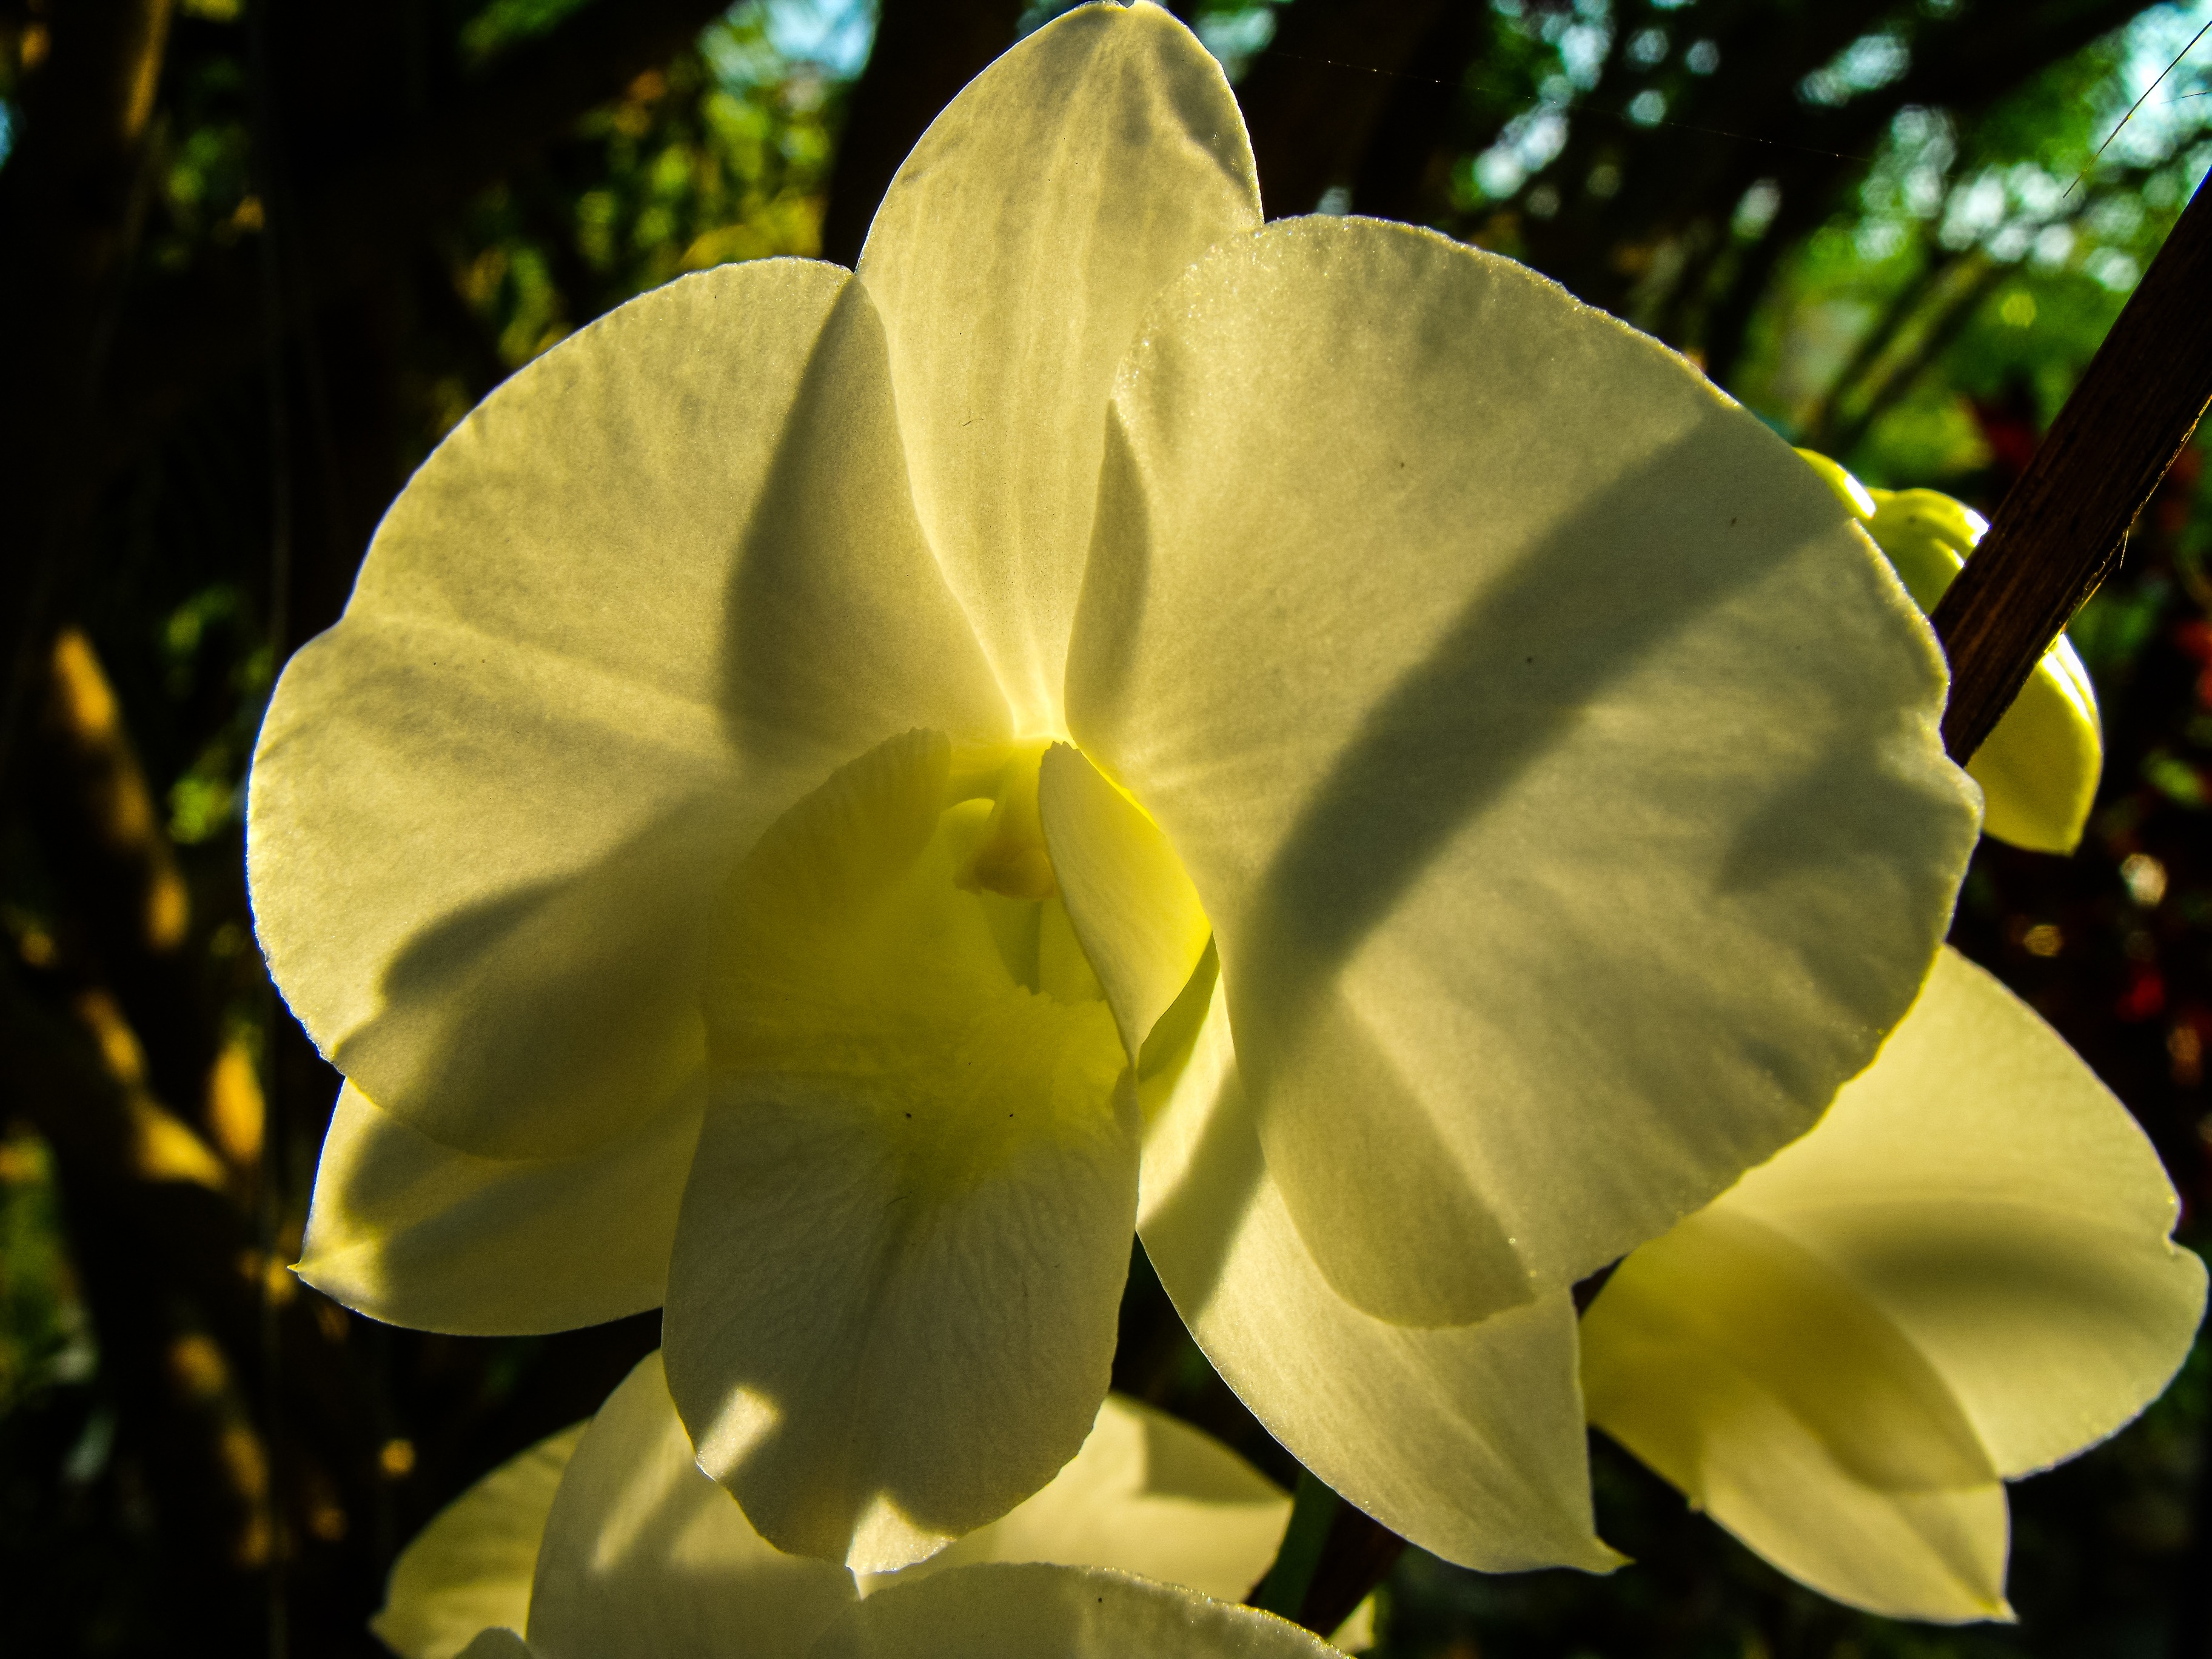
nature, blossom, plant, white, sunlight, flower, petal, bloom, botany, yellow, close, flora, orchid, wildflower, back light, macro photography, flowering plant, plant stem, land plant